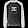
Label: Pullover